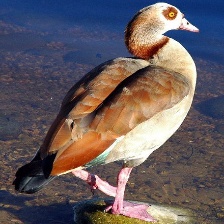
Species: EGYPTIAN GOOSE
Scientific name: ALOPOCHEN AEGYPTIACA
ImageNet parent category: goose